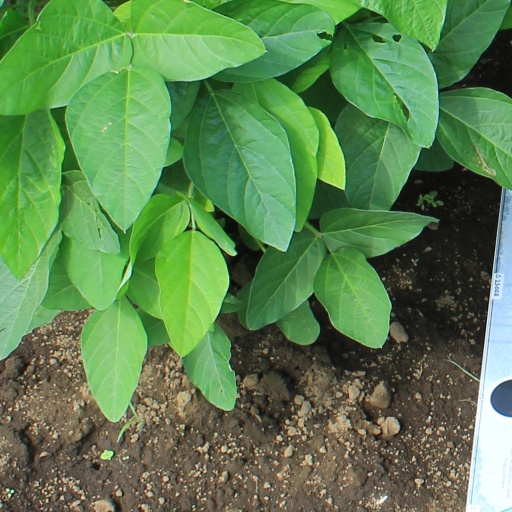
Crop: soybean